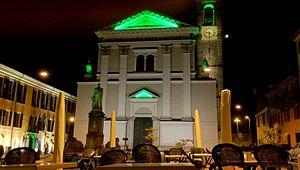
Église de Saint-Antoine de Locarno Alemannisch: Sant Antonio Chile vo Locarno
Locarno est une commune suisse du canton du Tessin, située sur la pointe septentrionale du lac Majeur.